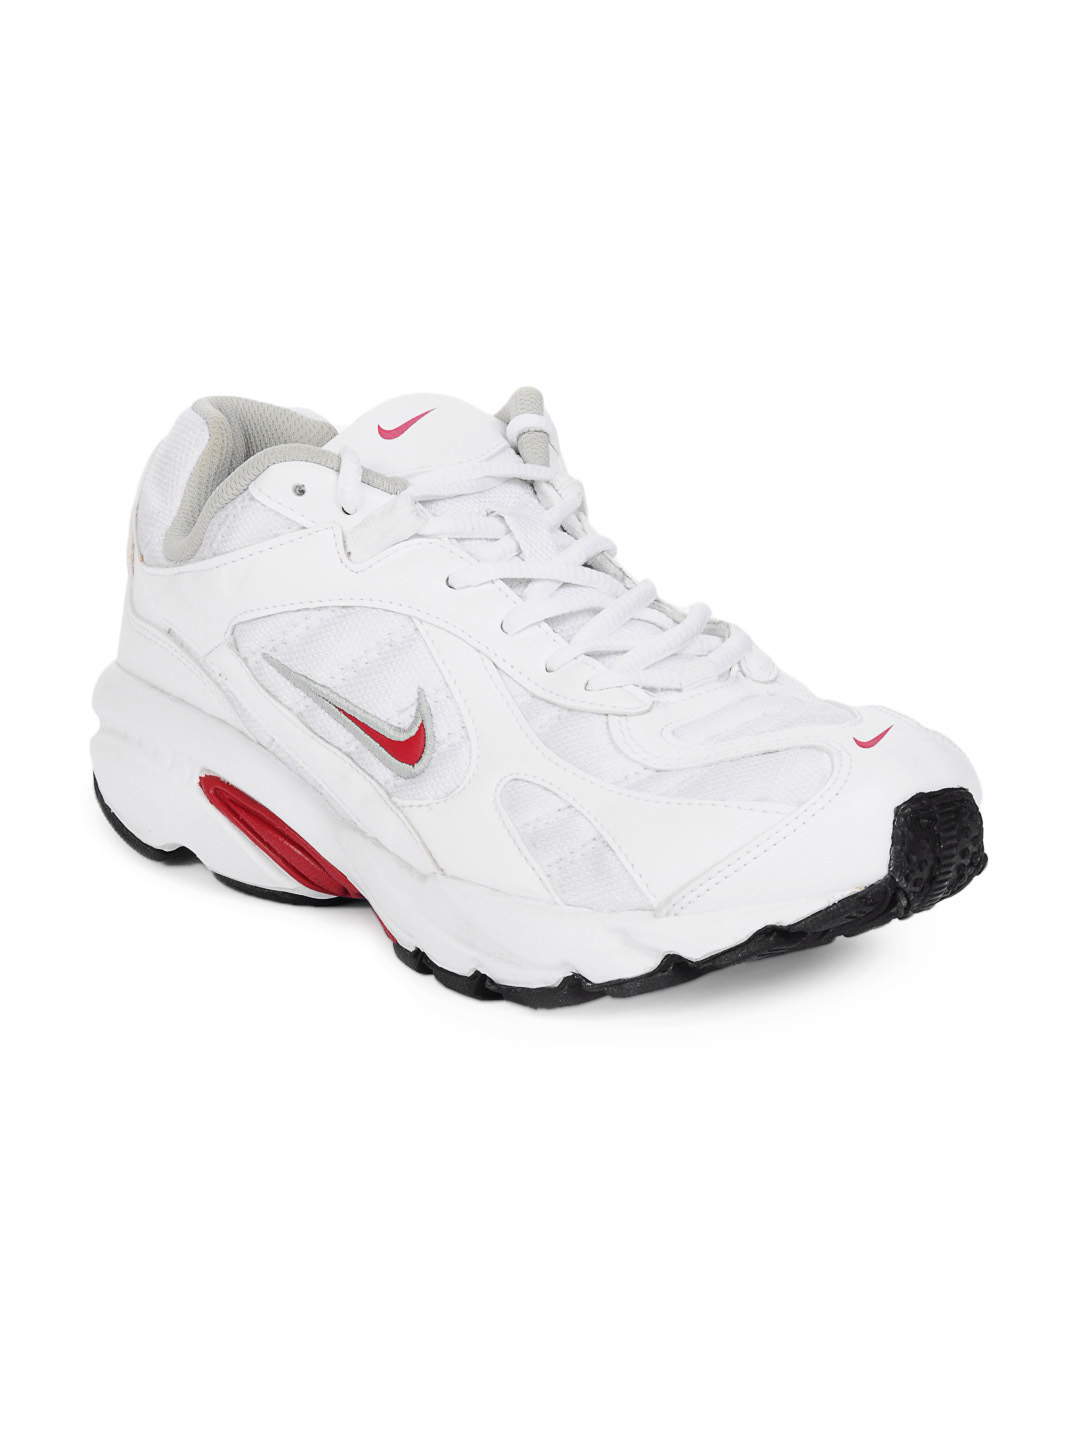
Nike Men White Sports Shoes
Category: Footwear / Shoes / Sports Shoes
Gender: Men
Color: White
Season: Summer 2012
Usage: Sports